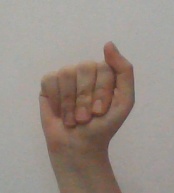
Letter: saad